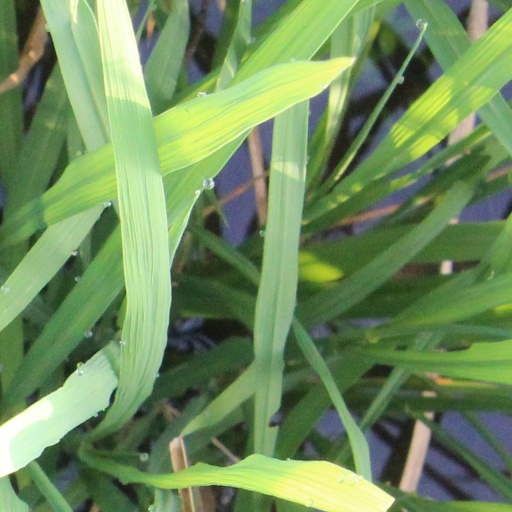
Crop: rice